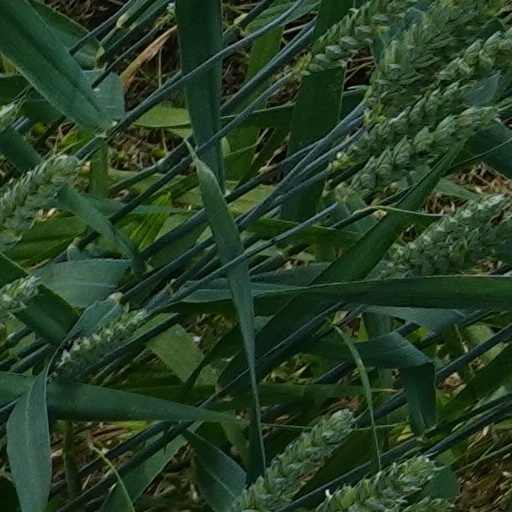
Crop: wheat